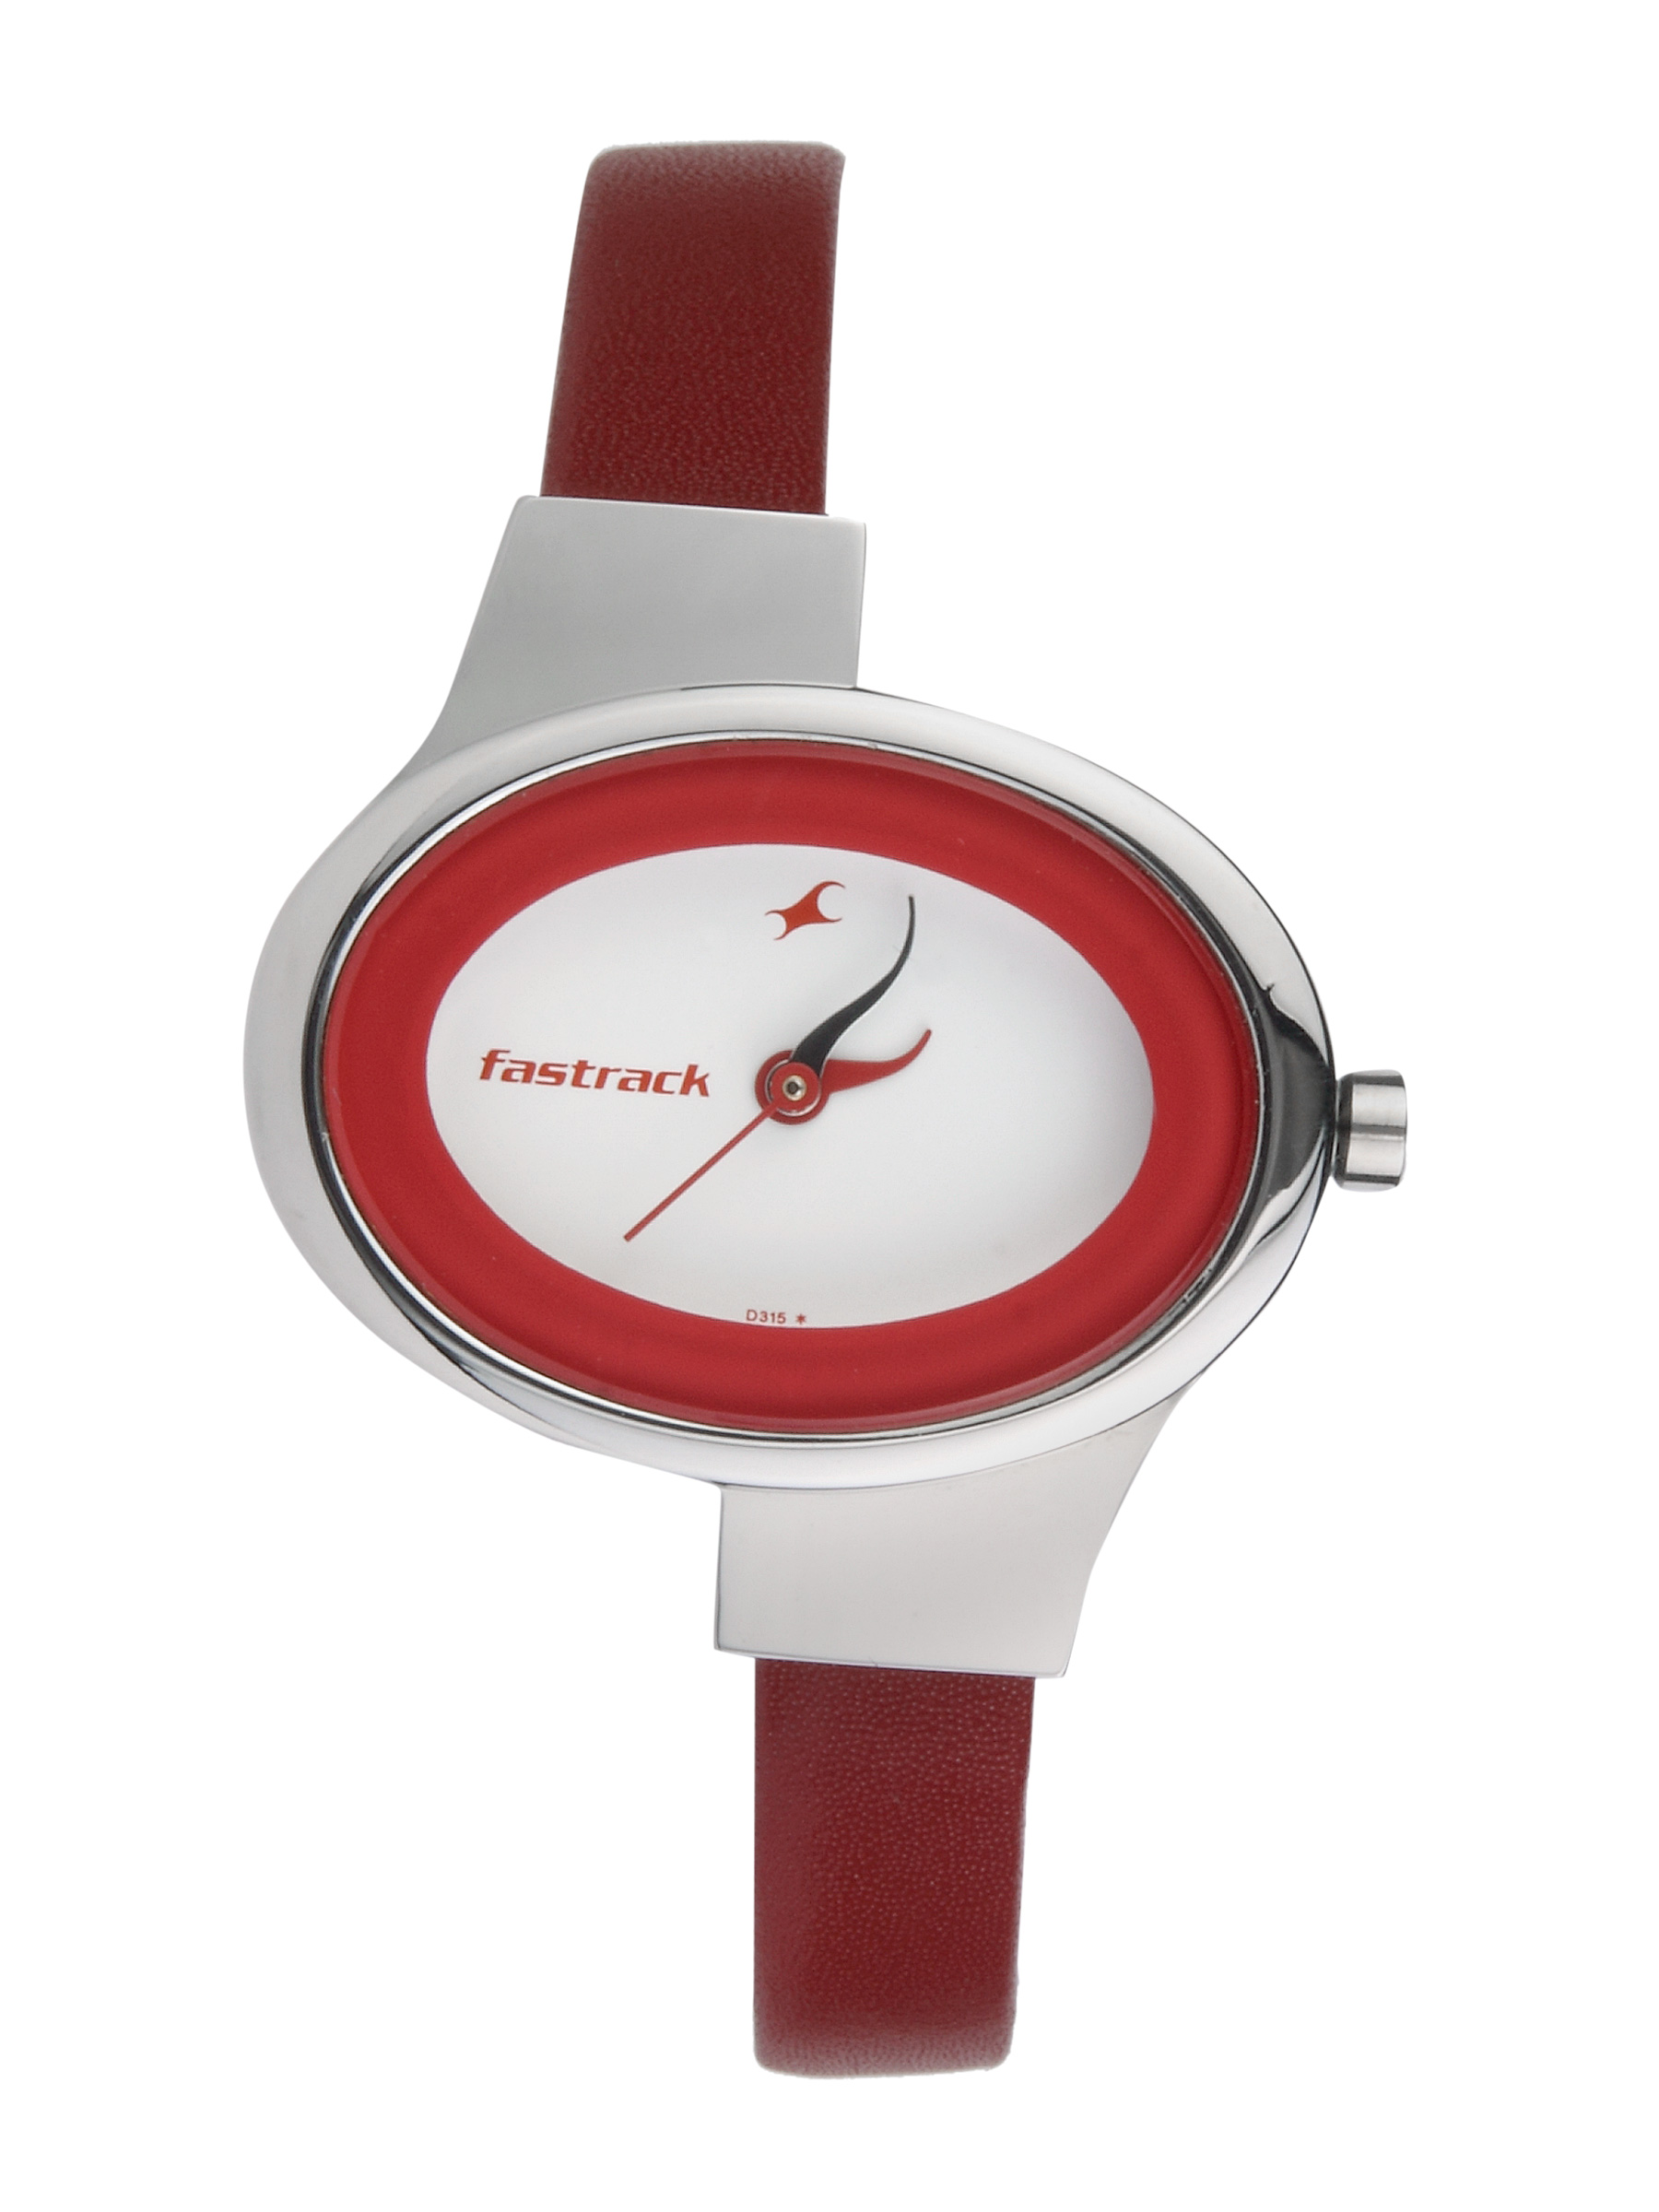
Fastrack Women White Dial Watch N6015SL01
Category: Accessories / Watches / Watches
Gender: Women
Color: White
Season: Winter 2016
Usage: Casual